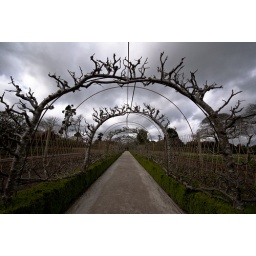
The vegetable Garden at the Lost Gardens of Heligan. Apple trees trained over the arches will form a green tunnel.